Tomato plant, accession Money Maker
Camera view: horizontal (90 deg, fisheye); turntable rotation: 270 degrees
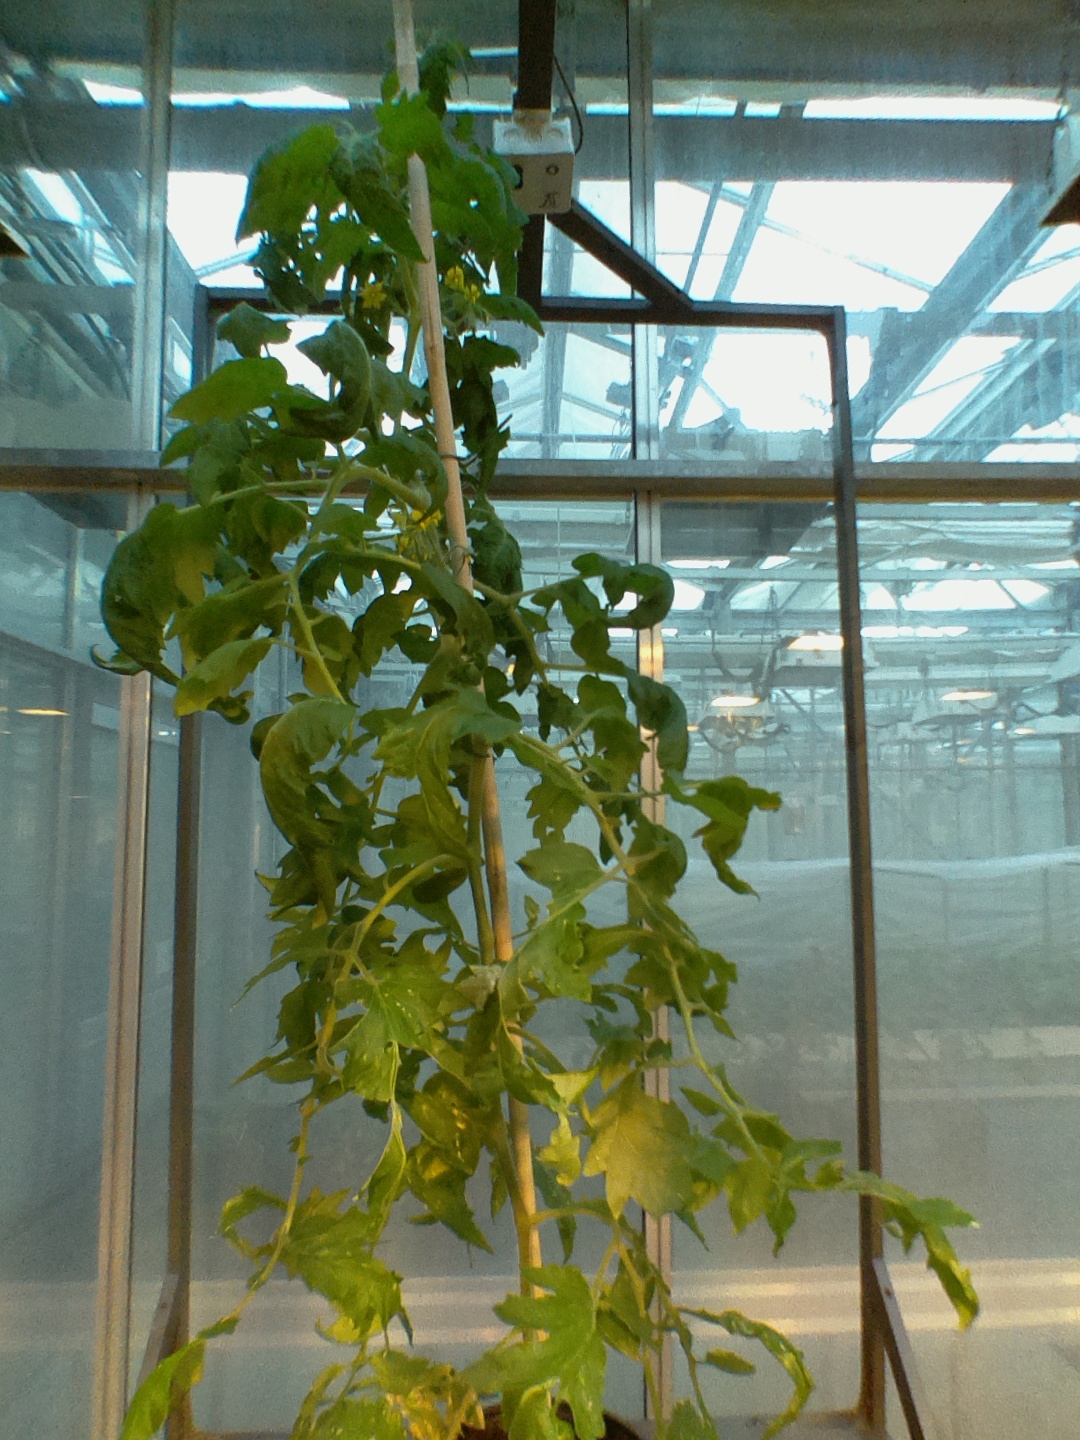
BBCH growth stage 66: Full flowering, 60%-70% of flowers open, more petals falling